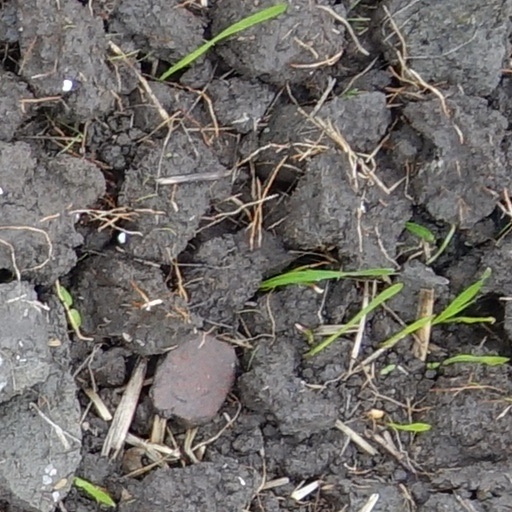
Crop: wheat